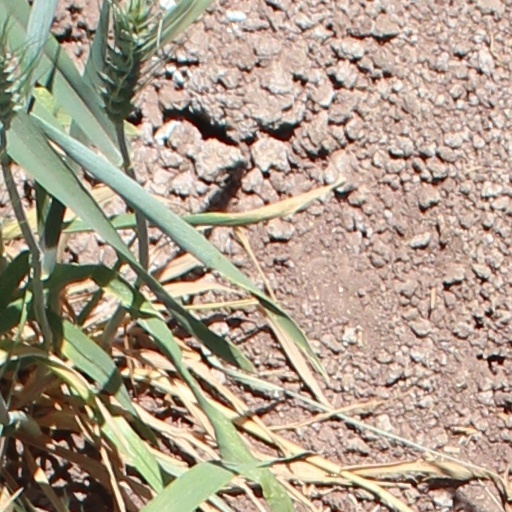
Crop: wheat